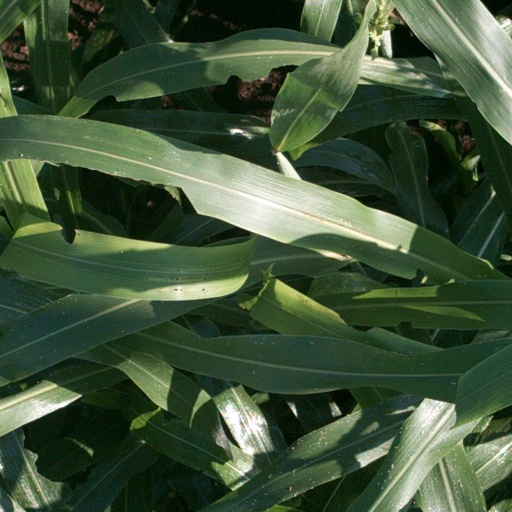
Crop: sorghum